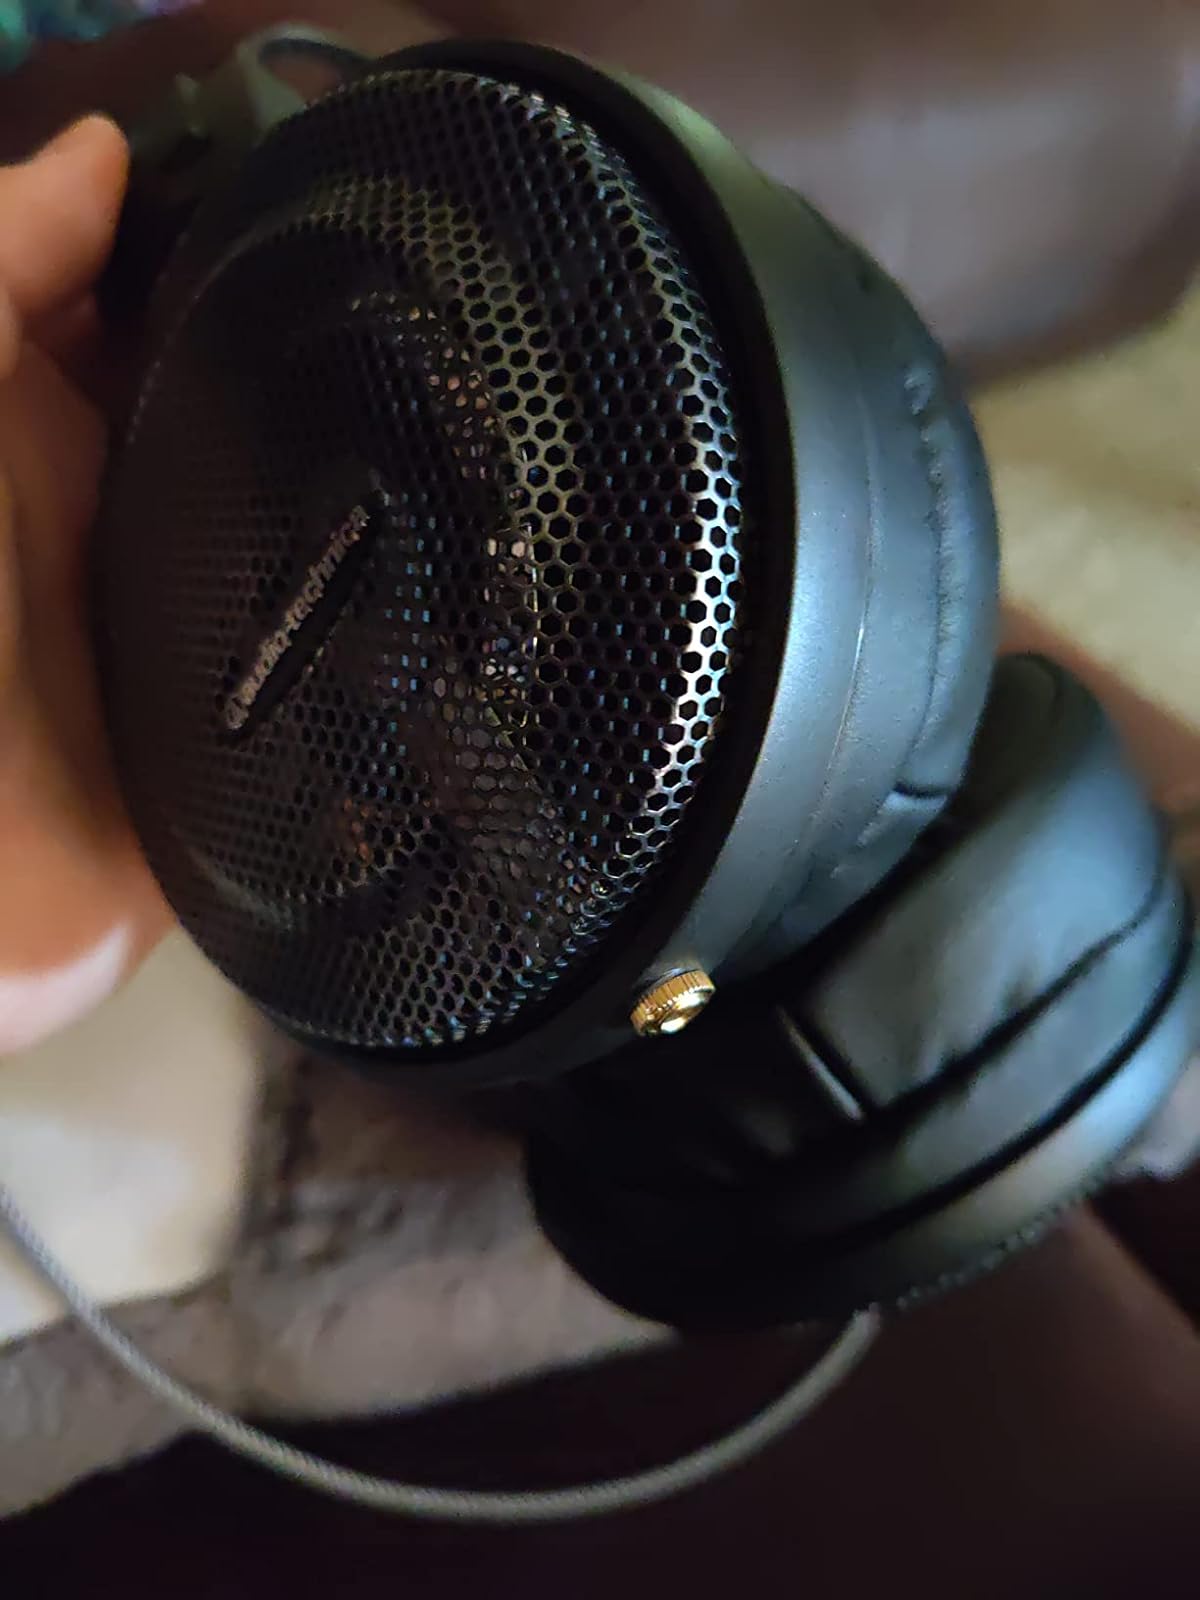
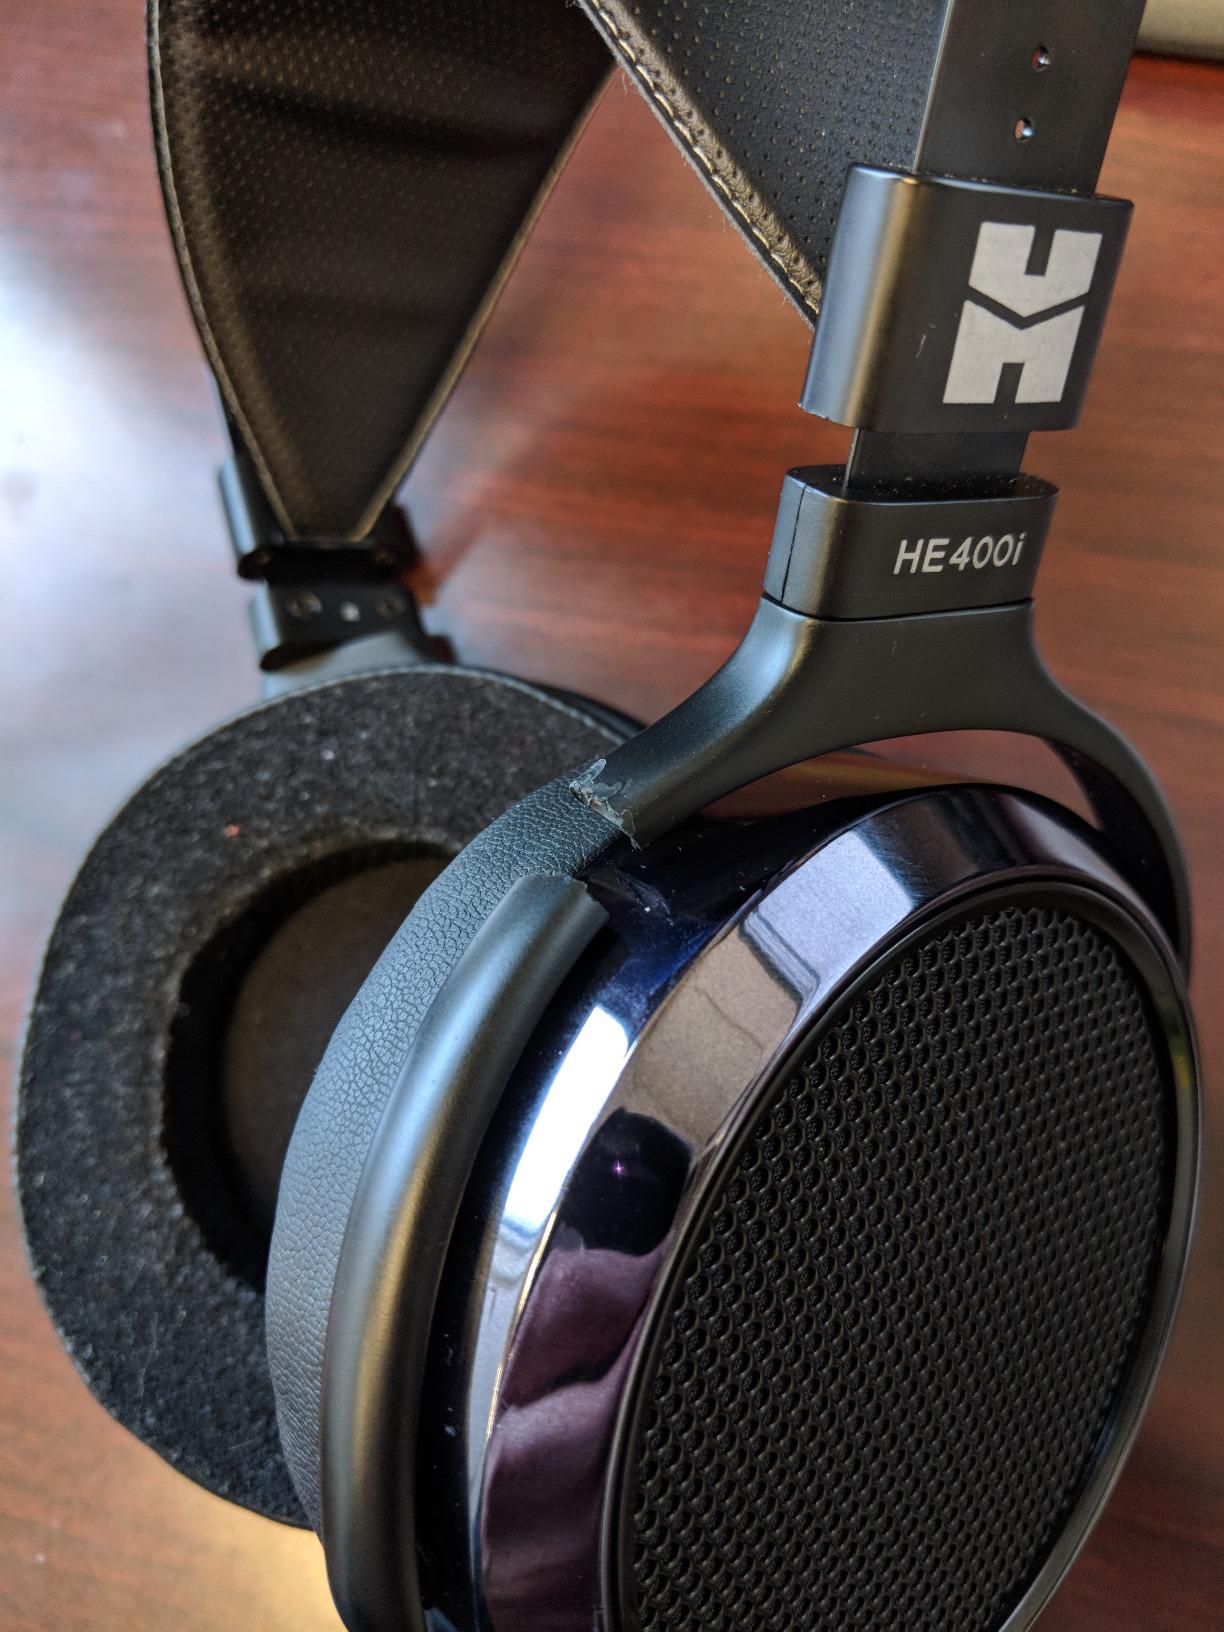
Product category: headphones
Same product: no